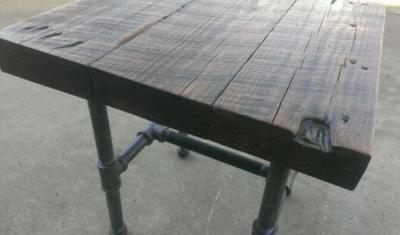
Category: table